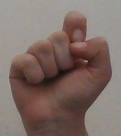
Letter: fa